Yuki Okinaga Llewellyn

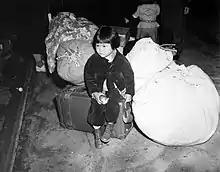
Yuki Okinaga Hayakawa, photographed in 1942 by Clem Albers at Union Station

Yuki Helen Okinaga Hayakawa Llewellyn (April 22, 1939 – March 8, 2020) was an American child survivor of the Japanese internment process during World War II. A 1942 photograph of her sitting on her mother's luggage became an iconic image of the era. In adulthood, Llewellyn was assistant dean of students at the University of Illinois, and frequently spoke on her childhood experience of displacement and incarceration.